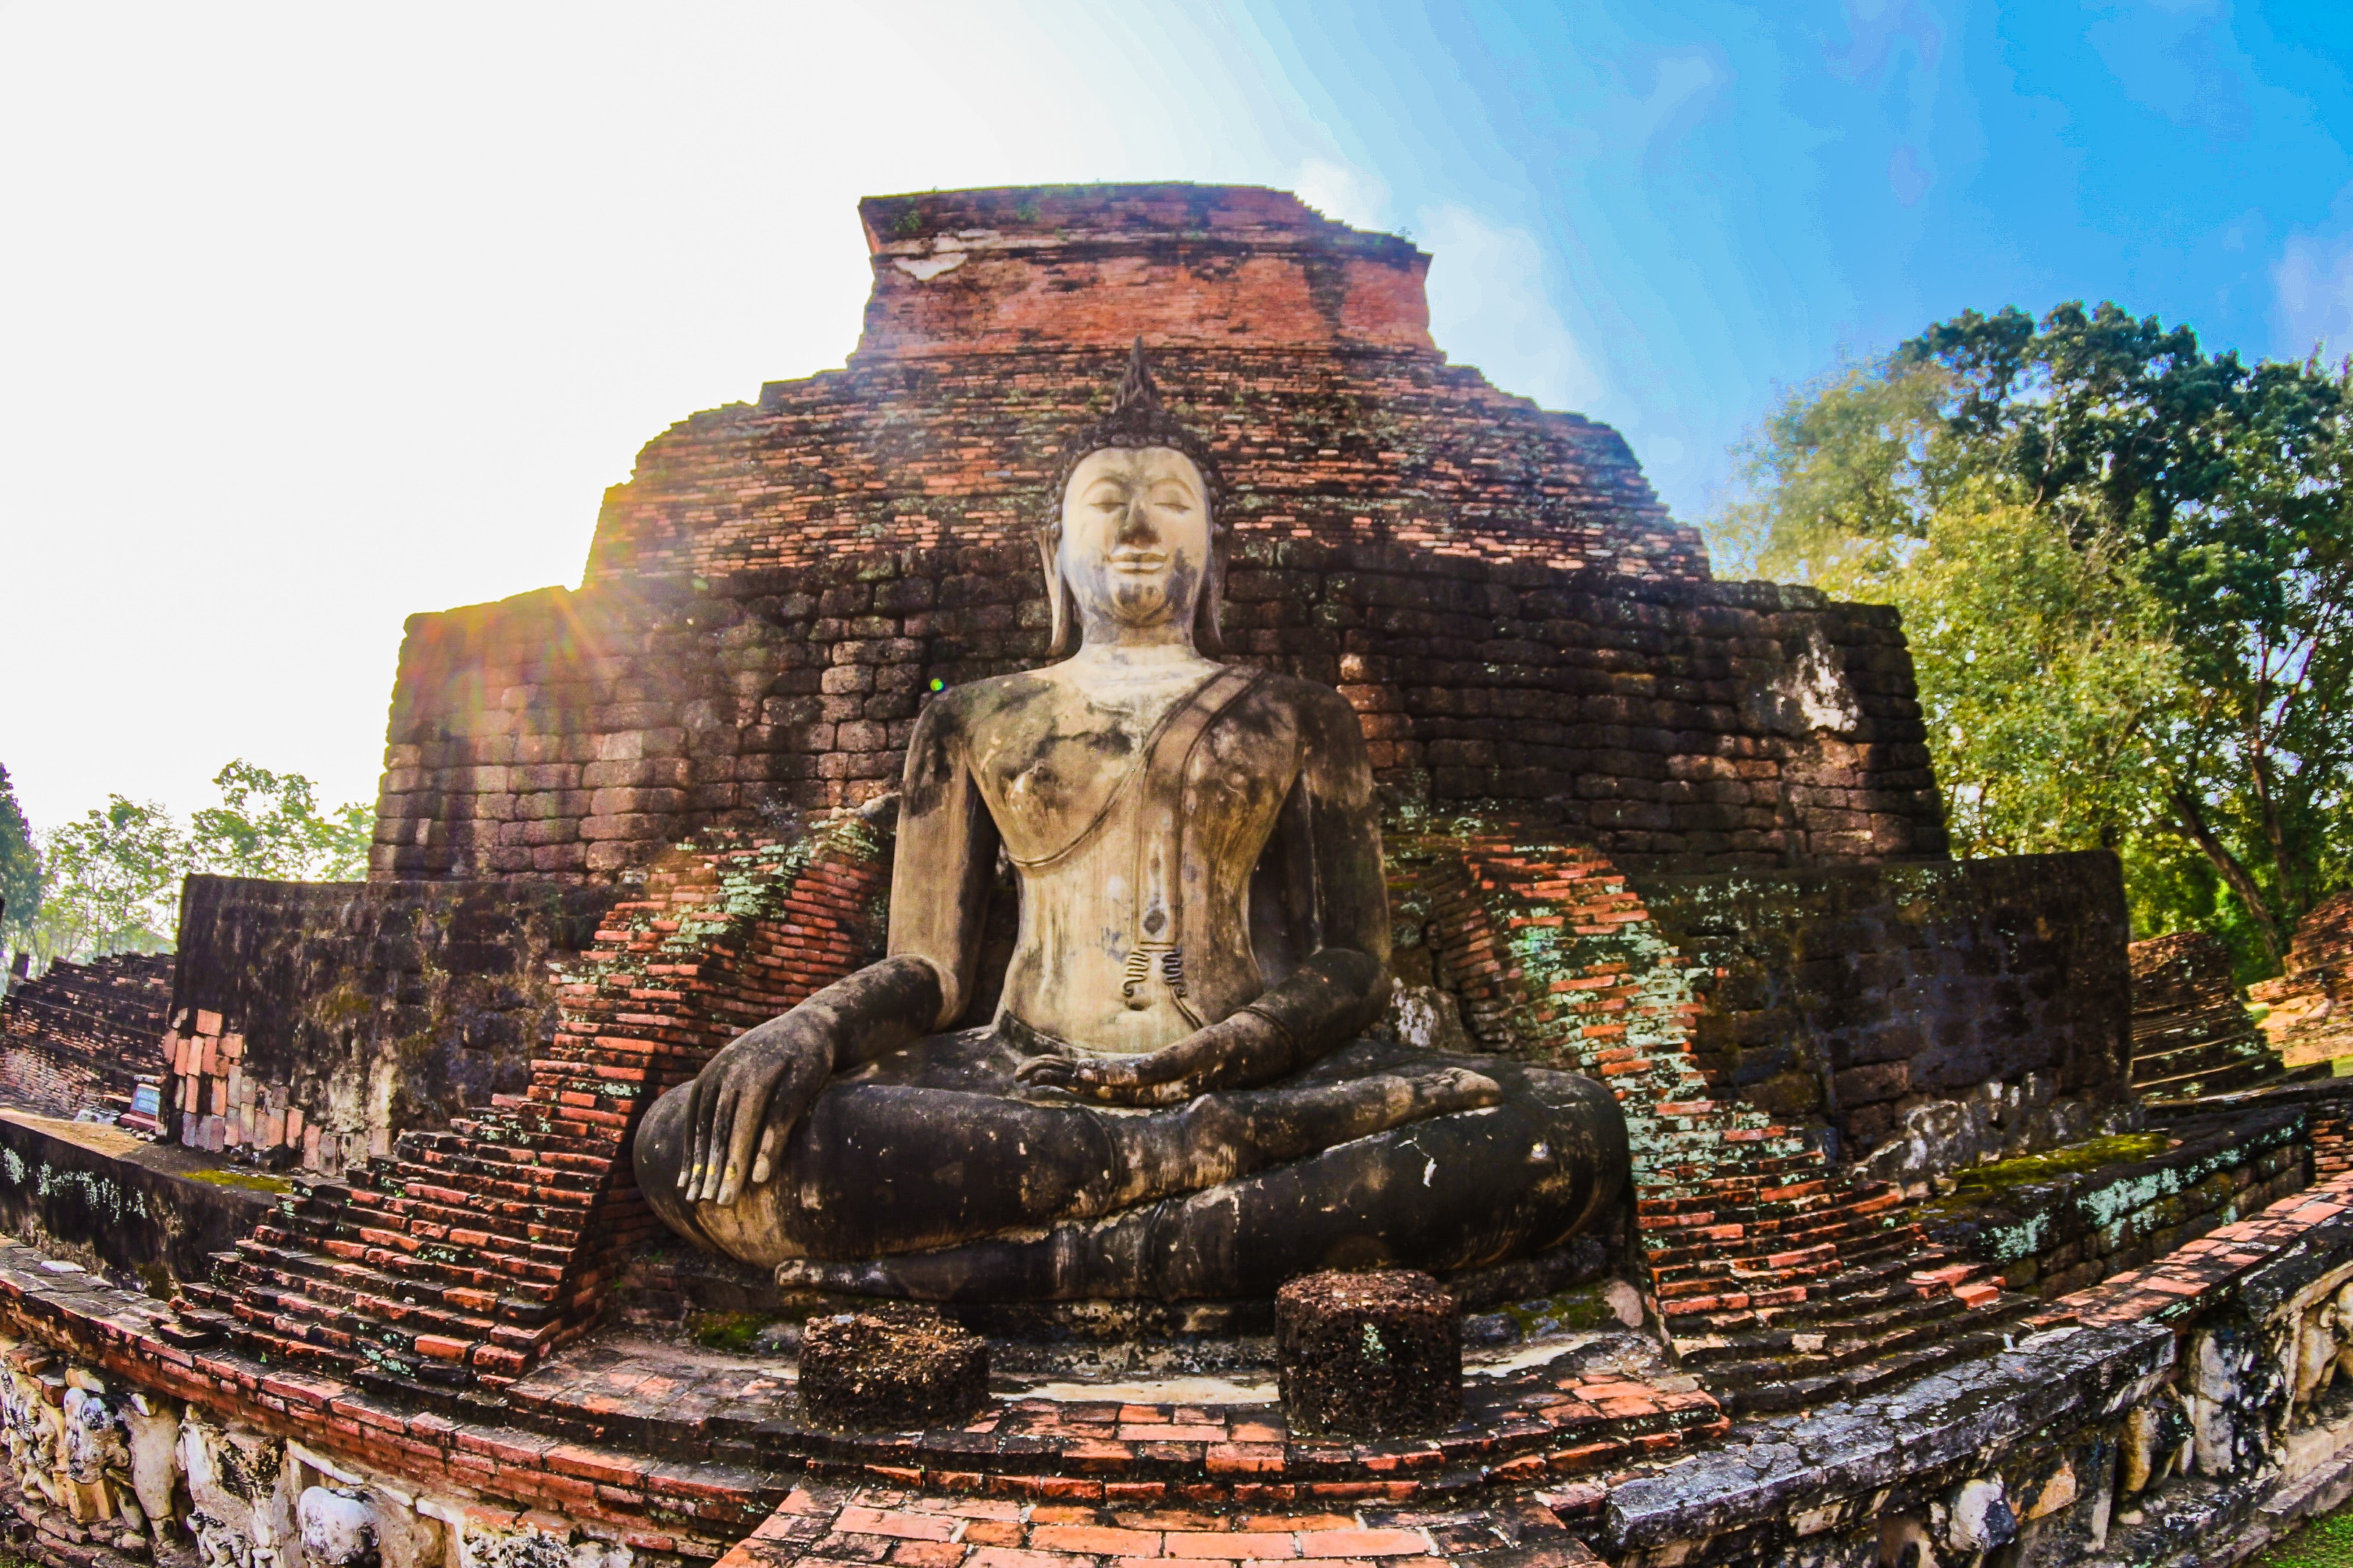
historic site, landmark, ancient history, ruins, temple, sky, photography, archaeological site, place of worship, history, wat, statue, fictional character, building, architecture, unesco world heritage site, tourism, maya city, national historic landmark, tourist attraction, monument, rock, stone carving, art